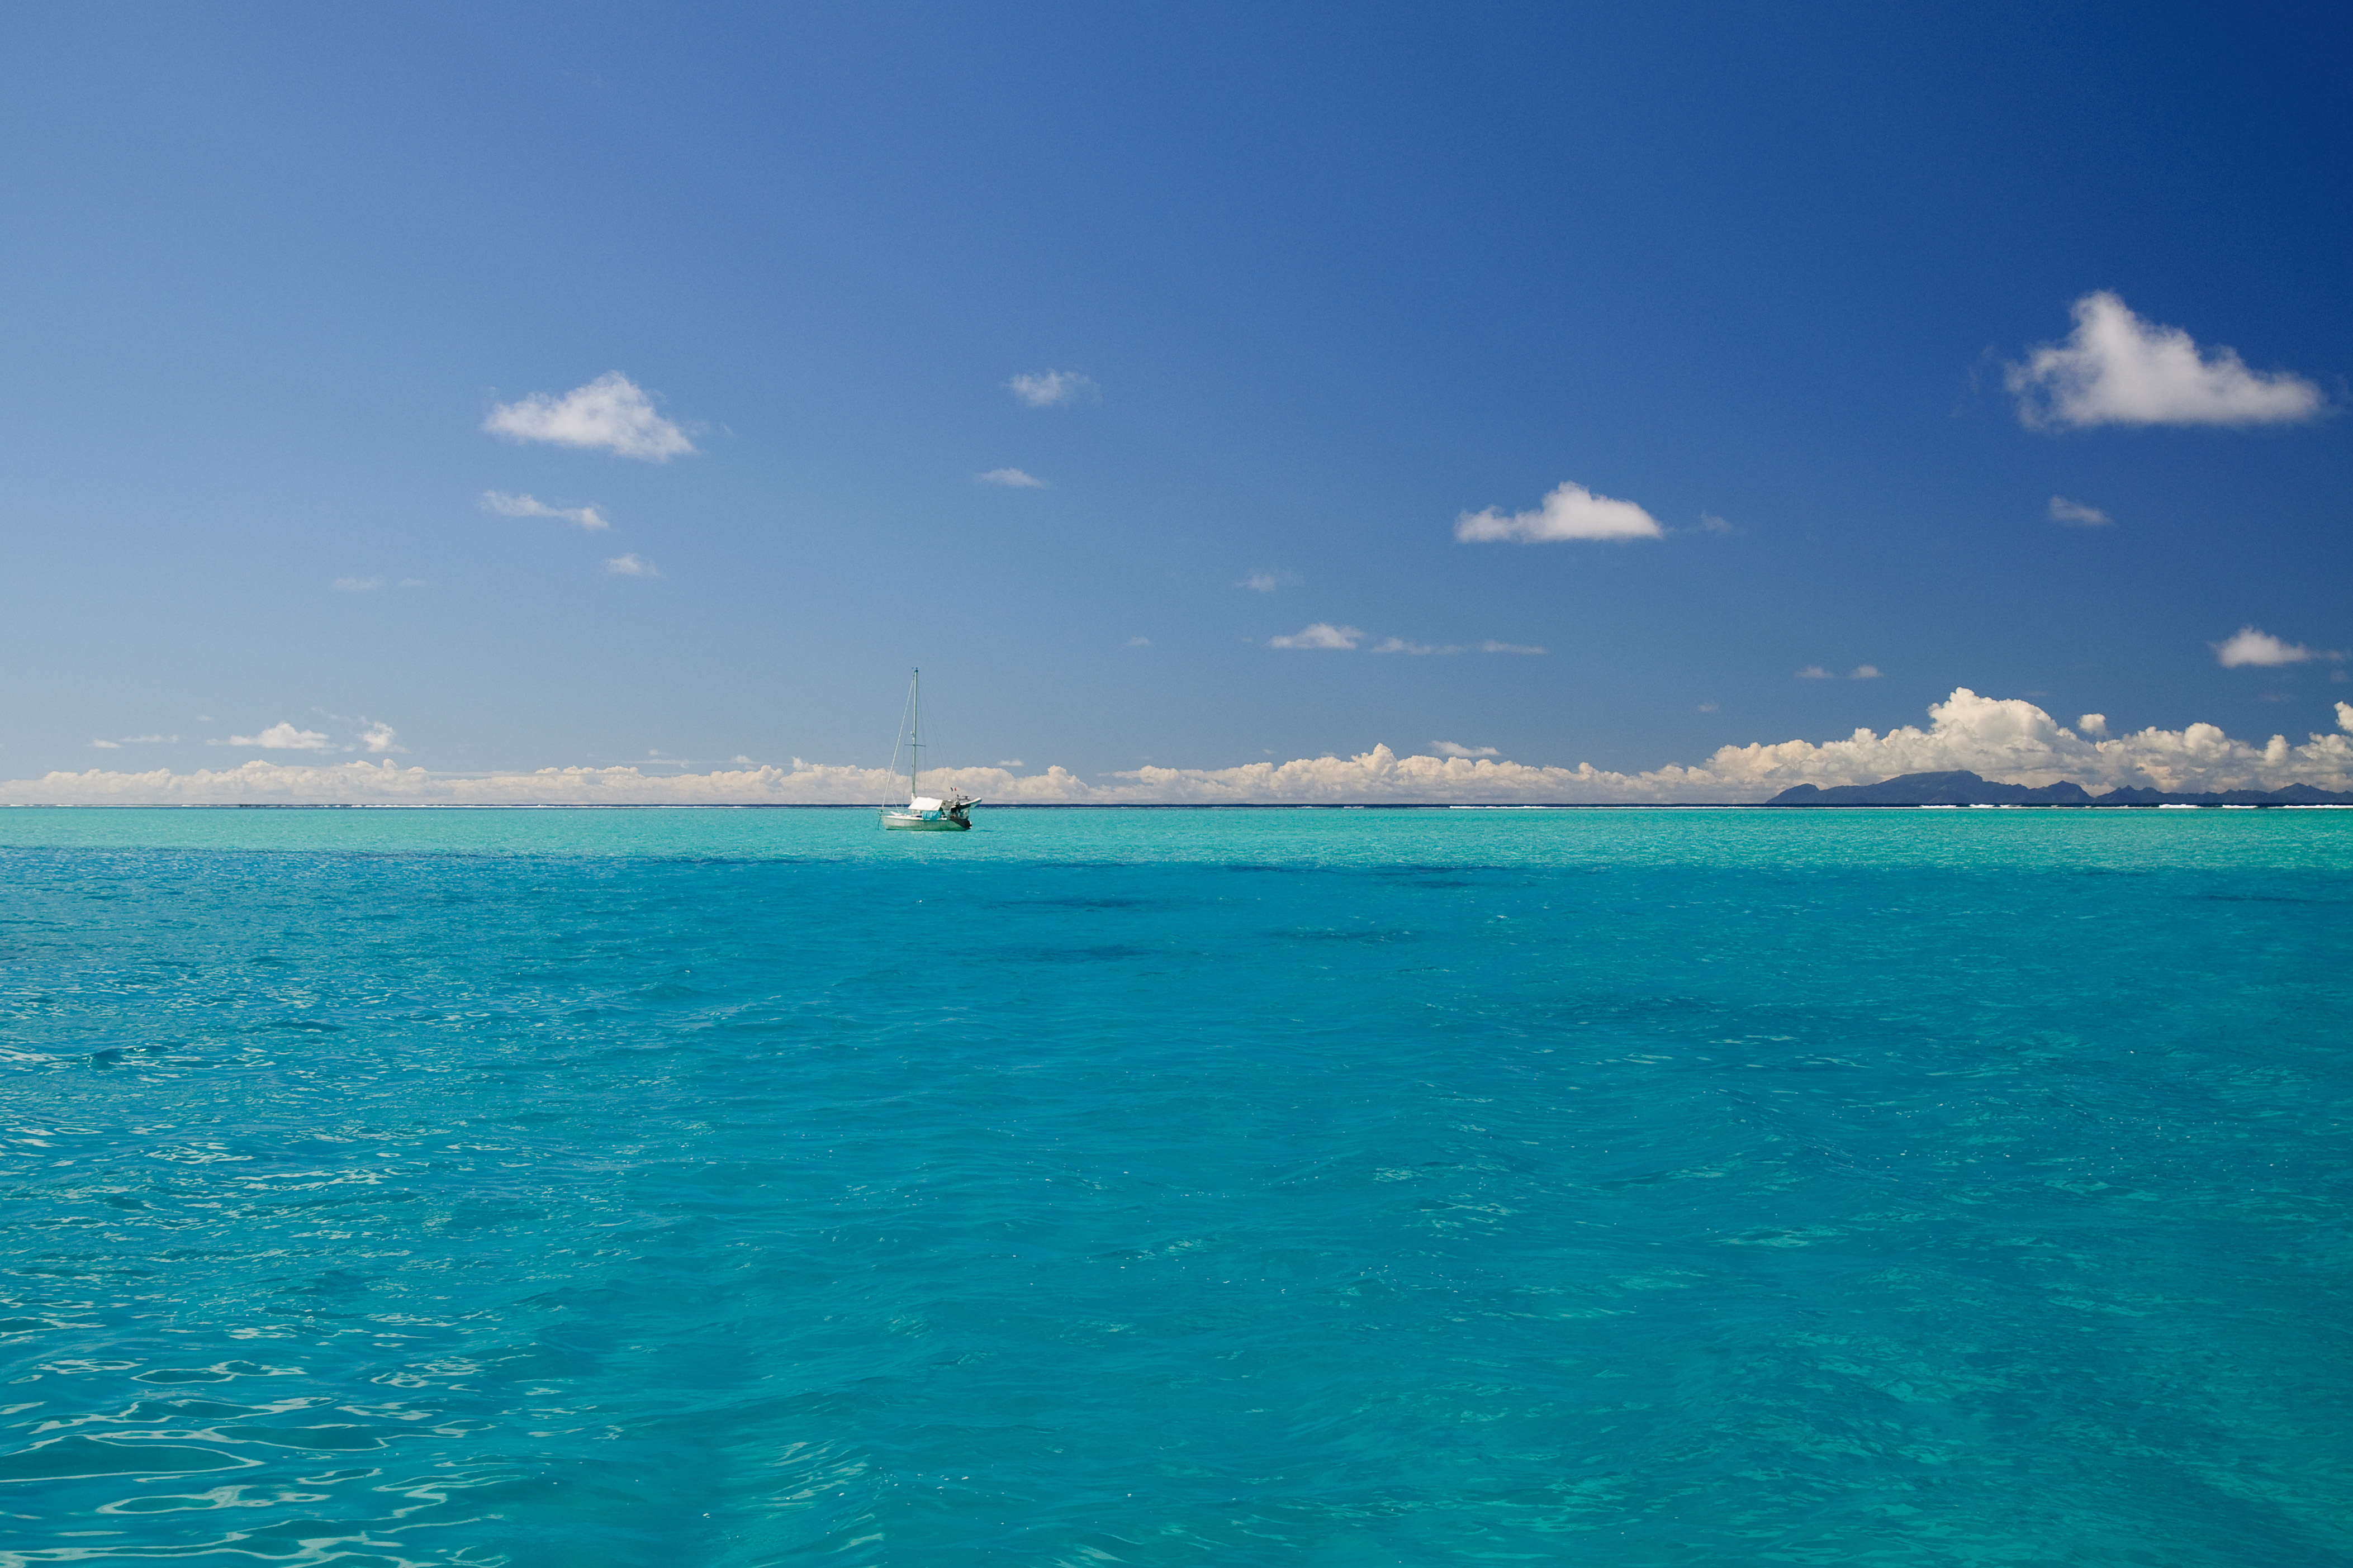
beach, sea, coast, ocean, horizon, sky, vacation, lagoon, bay, island, nikon, body of water, caribbean, cape, islet, d300, polinesia